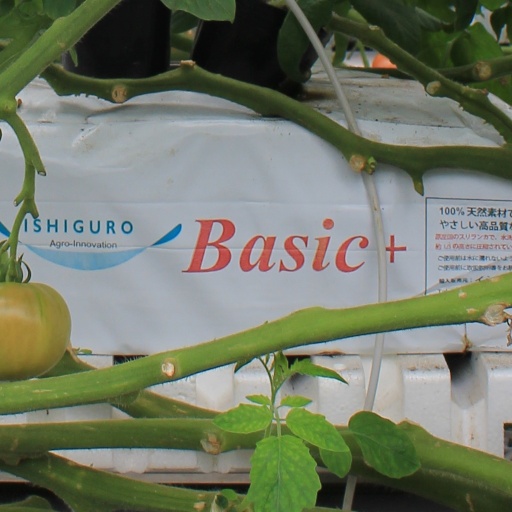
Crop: tomato